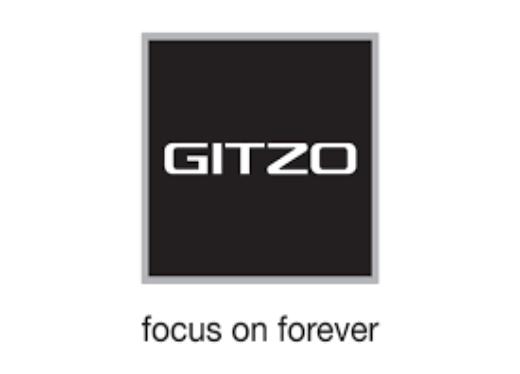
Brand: Gitzo
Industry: Electronic